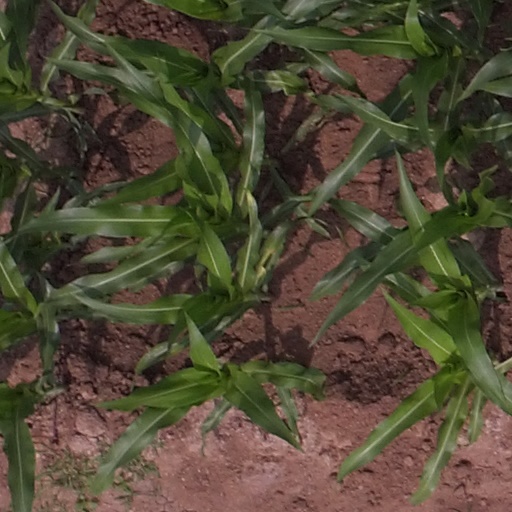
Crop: maize; corn